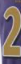
Number: 2